Weigh house

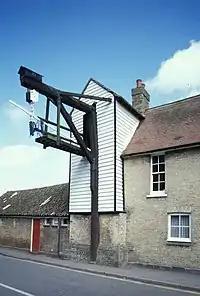
Hay scales in Soham (GB)

Depending on how political circumstances impacted the prosperity of cities, the multifunctional trade halls which housed the public scales took on diverse architectural expression throughout the different regions of Europe. In Flanders, with its relatively weak central power, for example, the cloth halls in the Middle Ages display impressive, monumental proportions (Ypres, Bruges, Mechelen). In France, on the other hand, due to the strong control of cities by the nobility, trade halls are often reduced to simple, long wooden constructions that are open along the lateral facades, as e.g. in Monpazier. In England the important harbor cities feature large trade halls (a.o. Norwich, King's Lynn, York and London). In Germany, in contrast, the trade and assembly functions are often distributed among several buildings. Here, buildings that contain public scales are located at or near large urban squares.